INTERFET logistics

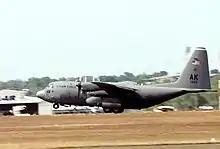
A C-130H aircraft from the US 517th Airlift Squadron takes off from RAAF Base Darwin bound for East Timor.

McLennan had at his disposal 13 Royal Australian Air Force (RAAF) Lockheed C-130H Hercules transport aircraft of No. 86 Wing RAAF Detachment B based at RAAF Base Amberley, RAAF Base Darwin and RAAF Base Tindal, under the command of Squadron Leader Simon Giles. This was augmented by two C-130Hs of the No. 40 Squadron, Royal New Zealand Air Force (RNZAF), with six crews, and a single C-130H with two crews and ten maintenance personnel from the US 517th Airlift Squadron. Normally based at Elmendorf Air Force Base in Alaska, it had been supporting the visit to New Zealand by President Clinton for the Asia-Pacific Economic Cooperation (APEC) summit. This contribution was subsequently increased to four C-130Hs, with 20 aircrew and 33 maintenance personnel, the additional aircraft and personnel being drawn from the 613th Air Expeditionary Group.